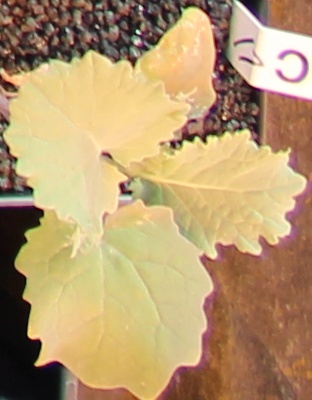
Label: Canola